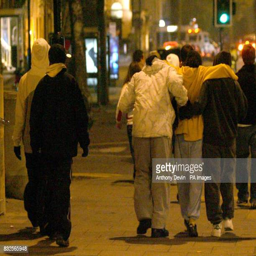
hooded youths on the streets